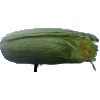
Label: corn_husk